Robert Seymour (loyalist)

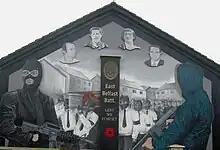
Seymour (far left) on a new mural painted at the same location

Robert Seymour was born around 1955. He was raised in a Protestant family in staunchly Ulster loyalist East Belfast. On an unknown date he joined the illegal UVF. He rose in the ranks of its Belfast Brigade, acquiring a reputation as a hitman, and eventually he became the East Belfast commander. The "Los Angeles Times" alleged that he was number three in the hierarchy of the UVF command. Never having married, Seymour was described by journalists Jim Cusack and Henry McDonald as having been a "quiet single man". He was known by the nicknames of "Squeak" and "Bobby Blood".